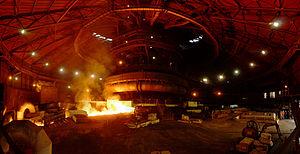
Vue du plancher de coulée et de l'appareil du Haut Fourneau 2 de Dąbrowa Górnicza, Pologne, en 2014. La disposition de l'appareil au centre d'une halle circulaire est typique des hauts fourneaux soviétiques. Panorama créé avec Hugin à partir de 6 photos en grand angle (Panasonic TZ7).
Un haut fourneau est une installation industrielle destinée à simultanément désoxyder et fondre les métaux contenus dans un minerai, par la combustion d'un combustible solide riche en carbone. En général, le haut fourneau transforme du minerai de fer en fonte liquide, en brûlant du coke qui sert à la fois de combustible et d'agent réducteur. Bien que la fonte produite soit un matériau à part entière, cet alliage est généralement destiné à être affiné dans des aciéries.